Edward James Roye

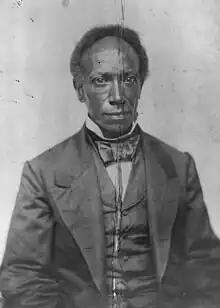
Roye c. 1850

Edward James Roye (February 3, 1815 – February 11, 1872) was a Liberian merchant and politician who served as the fifth president of Liberia from 1870 until his overthrow in the 1871 Liberian coup d'état and subsequent death. He had previously served as the fourth Chief Justice of Liberia from 1865 until 1868. He was the first member of Liberia's True Whig Party to serve as president.